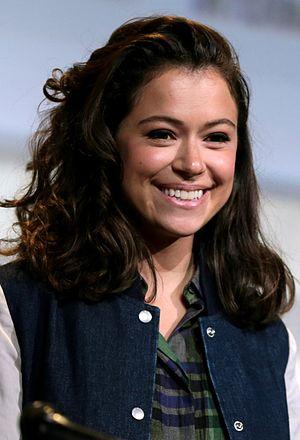
Tatiana Gabriele Maslany, née le 22 septembre 1985 est une actrice canadienne.
Je te promets ou Le Vœu au Québec est sur film dramatique américain coécrit et réalisé par Michael Sucsy, et sorti en 2012. Il est inspiré de l'histoire vraie de Kim et Krickitt Carpenter.
Two Lovers and a Bear est un film canadien réalisé par Kim Nguyen, sorti en 2016. Le film a été présenté à la Quinzaine des réalisateurs au Festival de Cannes 2016.